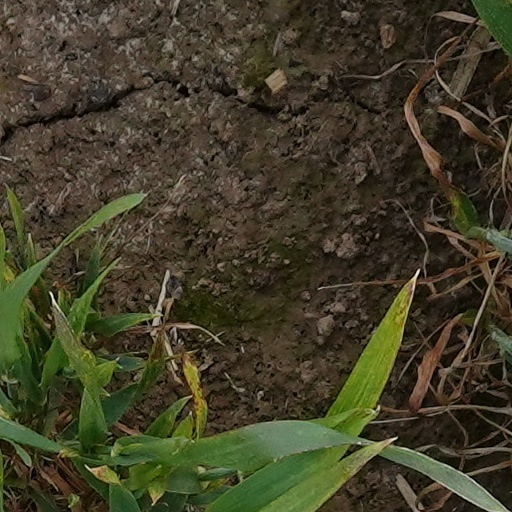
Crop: wheat